P. S. Krøyer's paintings of Marie

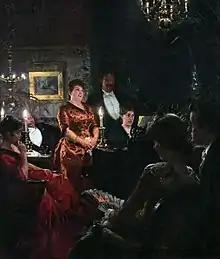

The Skagen Painters were a close-knit group of mainly Danish artists who gathered each summer from the late 1870s in the fishing village of Skagen in the far north of Jutland, painting the local fishermen and their own family life and celebrations. Peder Severin Krøyer (1851–1909), who was born in Stavanger, Norway, but brought up in Copenhagen, first arrived in Skagen in 1882 and returned almost every summer. He had already gained a reputation for his paintings of the fishermen in Hornbæk on the north coast of Zealand and had been influenced by the Impressionist movement during his travels to France. In Skagen, he became one of the central and most enthusiastic members of the artistic community.